Connor Gaston

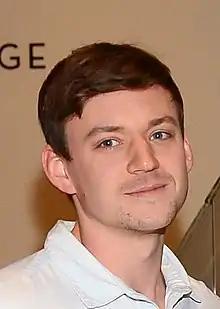
Connor Gaston at the 2017 Cineplex Entertainment Film Program Showcase

Connor Gaston is a Canadian film director based in British Columbia, known for making films with religious themes.